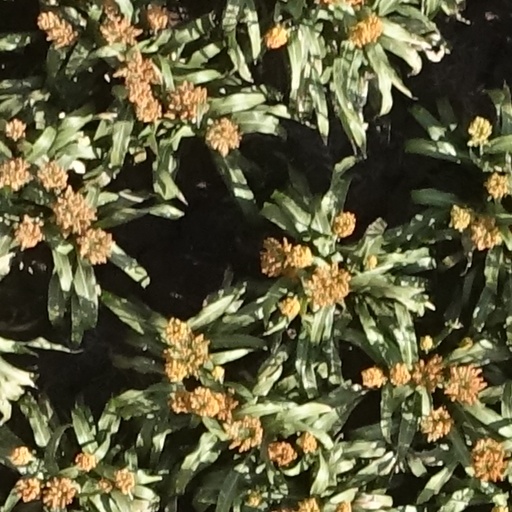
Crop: sorghum